Treaty of the Pruth

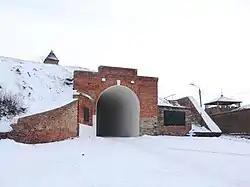
Azov Alexeyevsky Gate

Within the Ottoman Empire, the treaty was received relatively positively. A protracted war with Russia was not considered favourable and would have been a large scale and relatively unsustainable conflict. The influence of Swedish King Charles XII was significant however and he continued to live in the Ottoman court. Moreover, he called for another war to reclaim land lost to Russia in the Great Northern War and harsher treaty stipulations on Peter the Great. Particularly, he sent General Stanislaw Poniatowski with the Ottoman forces in an attempt to influence the eventual treaty. He was however, sent away from the negotiations for his aggressive and war mongering negotiating tactics. After the General was sent away, he was ordered to write a strong letter of complaint to the Swedish ambassador to the Sultan, Thomas Funck, dated 29 August 1711. Increasing tensions between the Grand Vizier Baltaci Mehmet Pasha and King Charles XII forced the monarch to command another letter of complaint dated 4 October 1711. This letter detailed the true nature of the peace terms to the Sultan for the first time, and combined with complaints from Devlet II Giray to the Sublime Porte regarding the Grand Vizier's weak negotiating and his ill treatment of the Crimean Khan saw the downfall of Baltaci Mehmet Pasha and the return of open hostility with the Russian Tsardom.